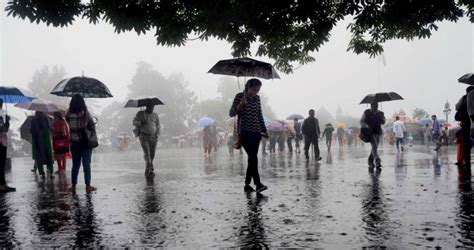
Weather: rain or strom